Tanks of China

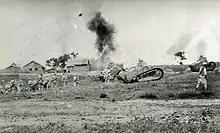
Renault FT tanks of the Fengtian Army, c. 1928.

After the decline and overthrow of the Qing Dynasty following the Xinhai Revolution, China was left without any generally recognized central authority and the army quickly fragmented into forces of combating warlords, nominally the Beiyang Army, but actually fighting each other. Those warlord armies would have their own suppliers and were equipped with non-standard material, differing wildly from region to region, and even with different calibers within the same subunits. The strongest of those warlords were Wu Peifu, "The Jade Marshal", and Zhang Zuolin, "The Tiger of the North". The former imported French Citroën-Kégresse halftracks, while the latter got Renault FT and Schneider tanks. The Tiger of the North was also the first to get armoured trains from the defeated White Russian armies in Siberia after the fall of Vladivostok in 1922; with other trains being built locally under Russian supervision.